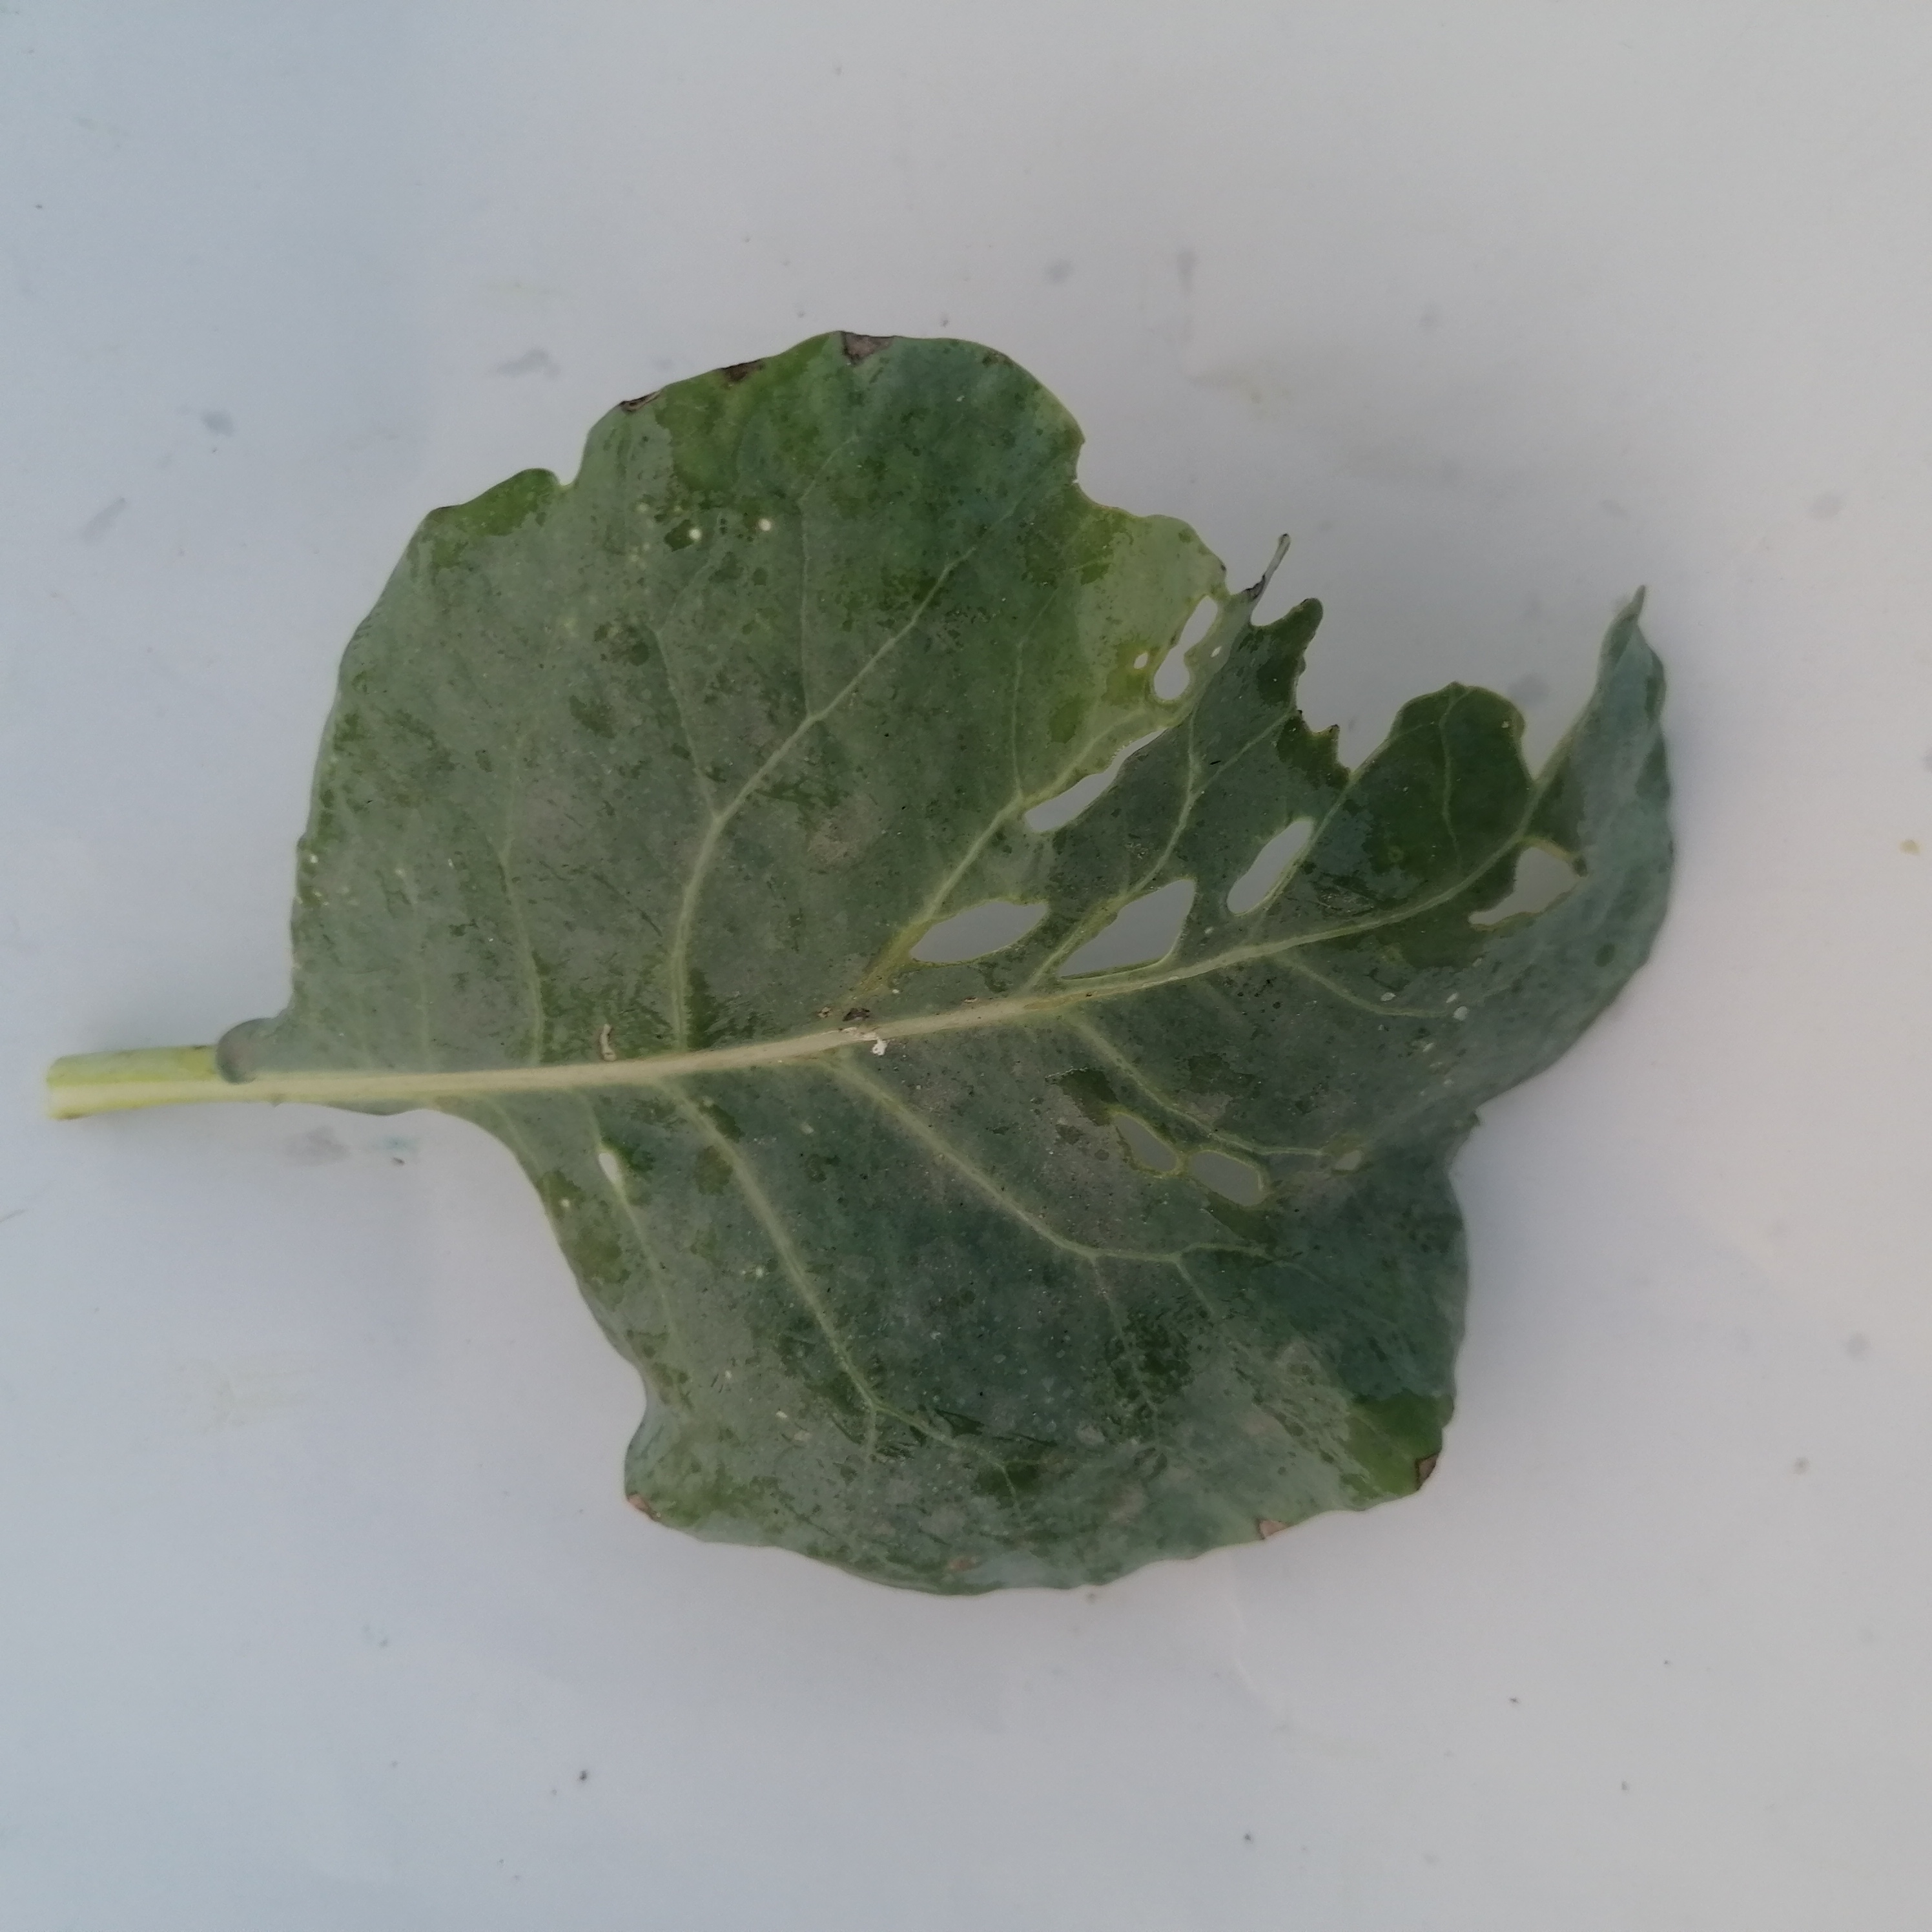
Label: Insect Hole